First inauguration of Joko Widodo

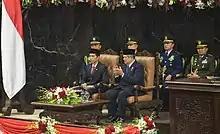
President Joko Widodo switched seats with his predecessor Susilo Bambang Yudhoyono after reciting the oath of office, the first presidential "seat-switching" since 1999 (between B. J. Habibie and Abdurrahman Wahid.)

Joko Widodo was elected in the highly competitive 2014 election. Jokowi, who held the post of mayor of Surakarta and the governor of Jakarta receives widespread national and international media attention due to his unique background and style. He is the son of a carpenter who worked as a furniture exporter before becoming a politician. He is the first Indonesian president not to have come from the military or political elite. His unique leadership style, including "blusukan" (spending time in impoverished areas to informally chat with the people), proved very popular among Indonesians.